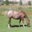
Label: horse